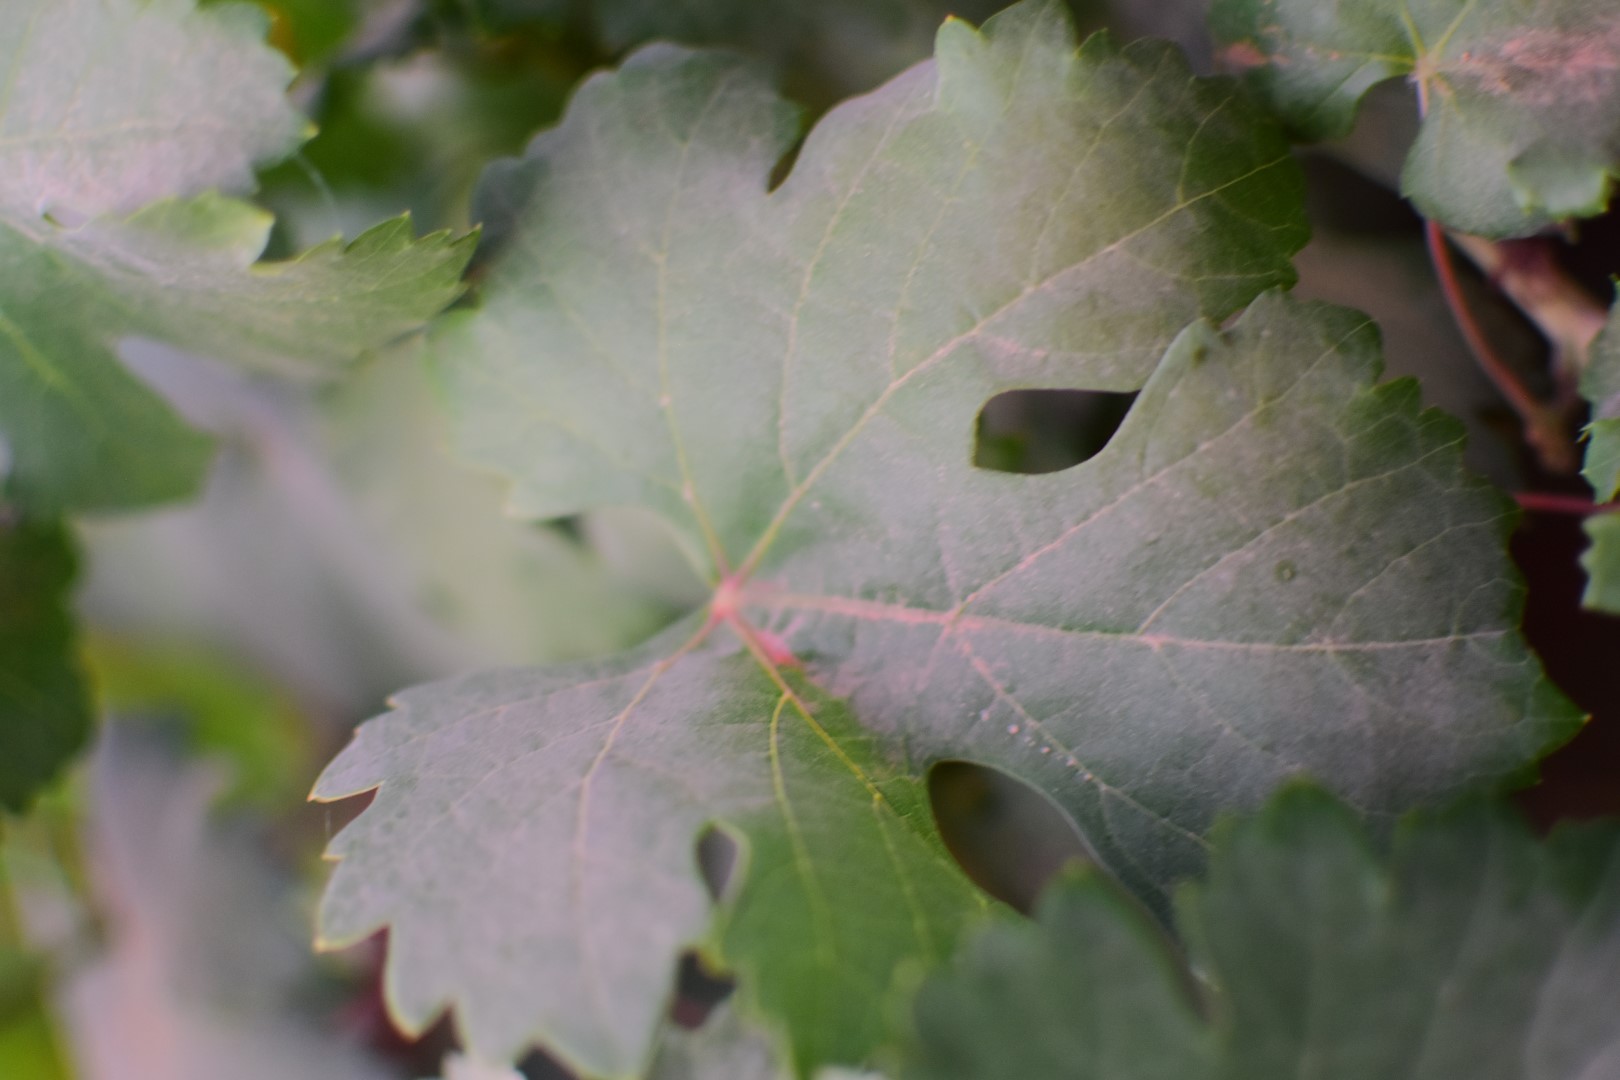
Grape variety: Aswud Balad